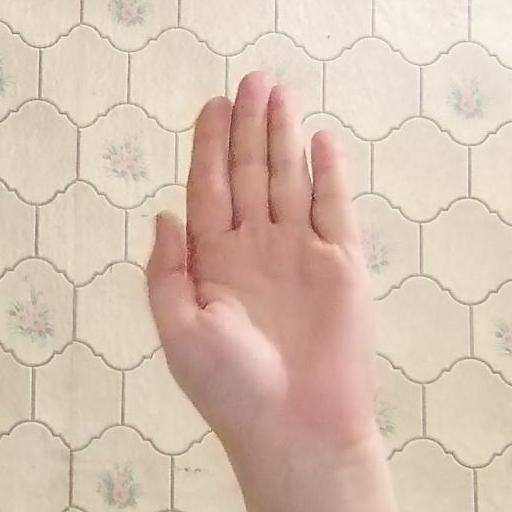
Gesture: stop